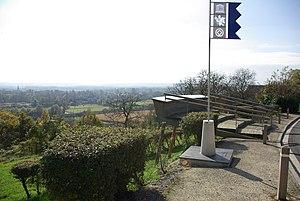
Saint-Michel-sur-Loire est une ancienne commune française du département d'Indre-et-Loire, dans la région Centre-Val de Loire.